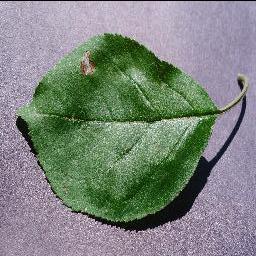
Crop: apple
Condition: black_rot